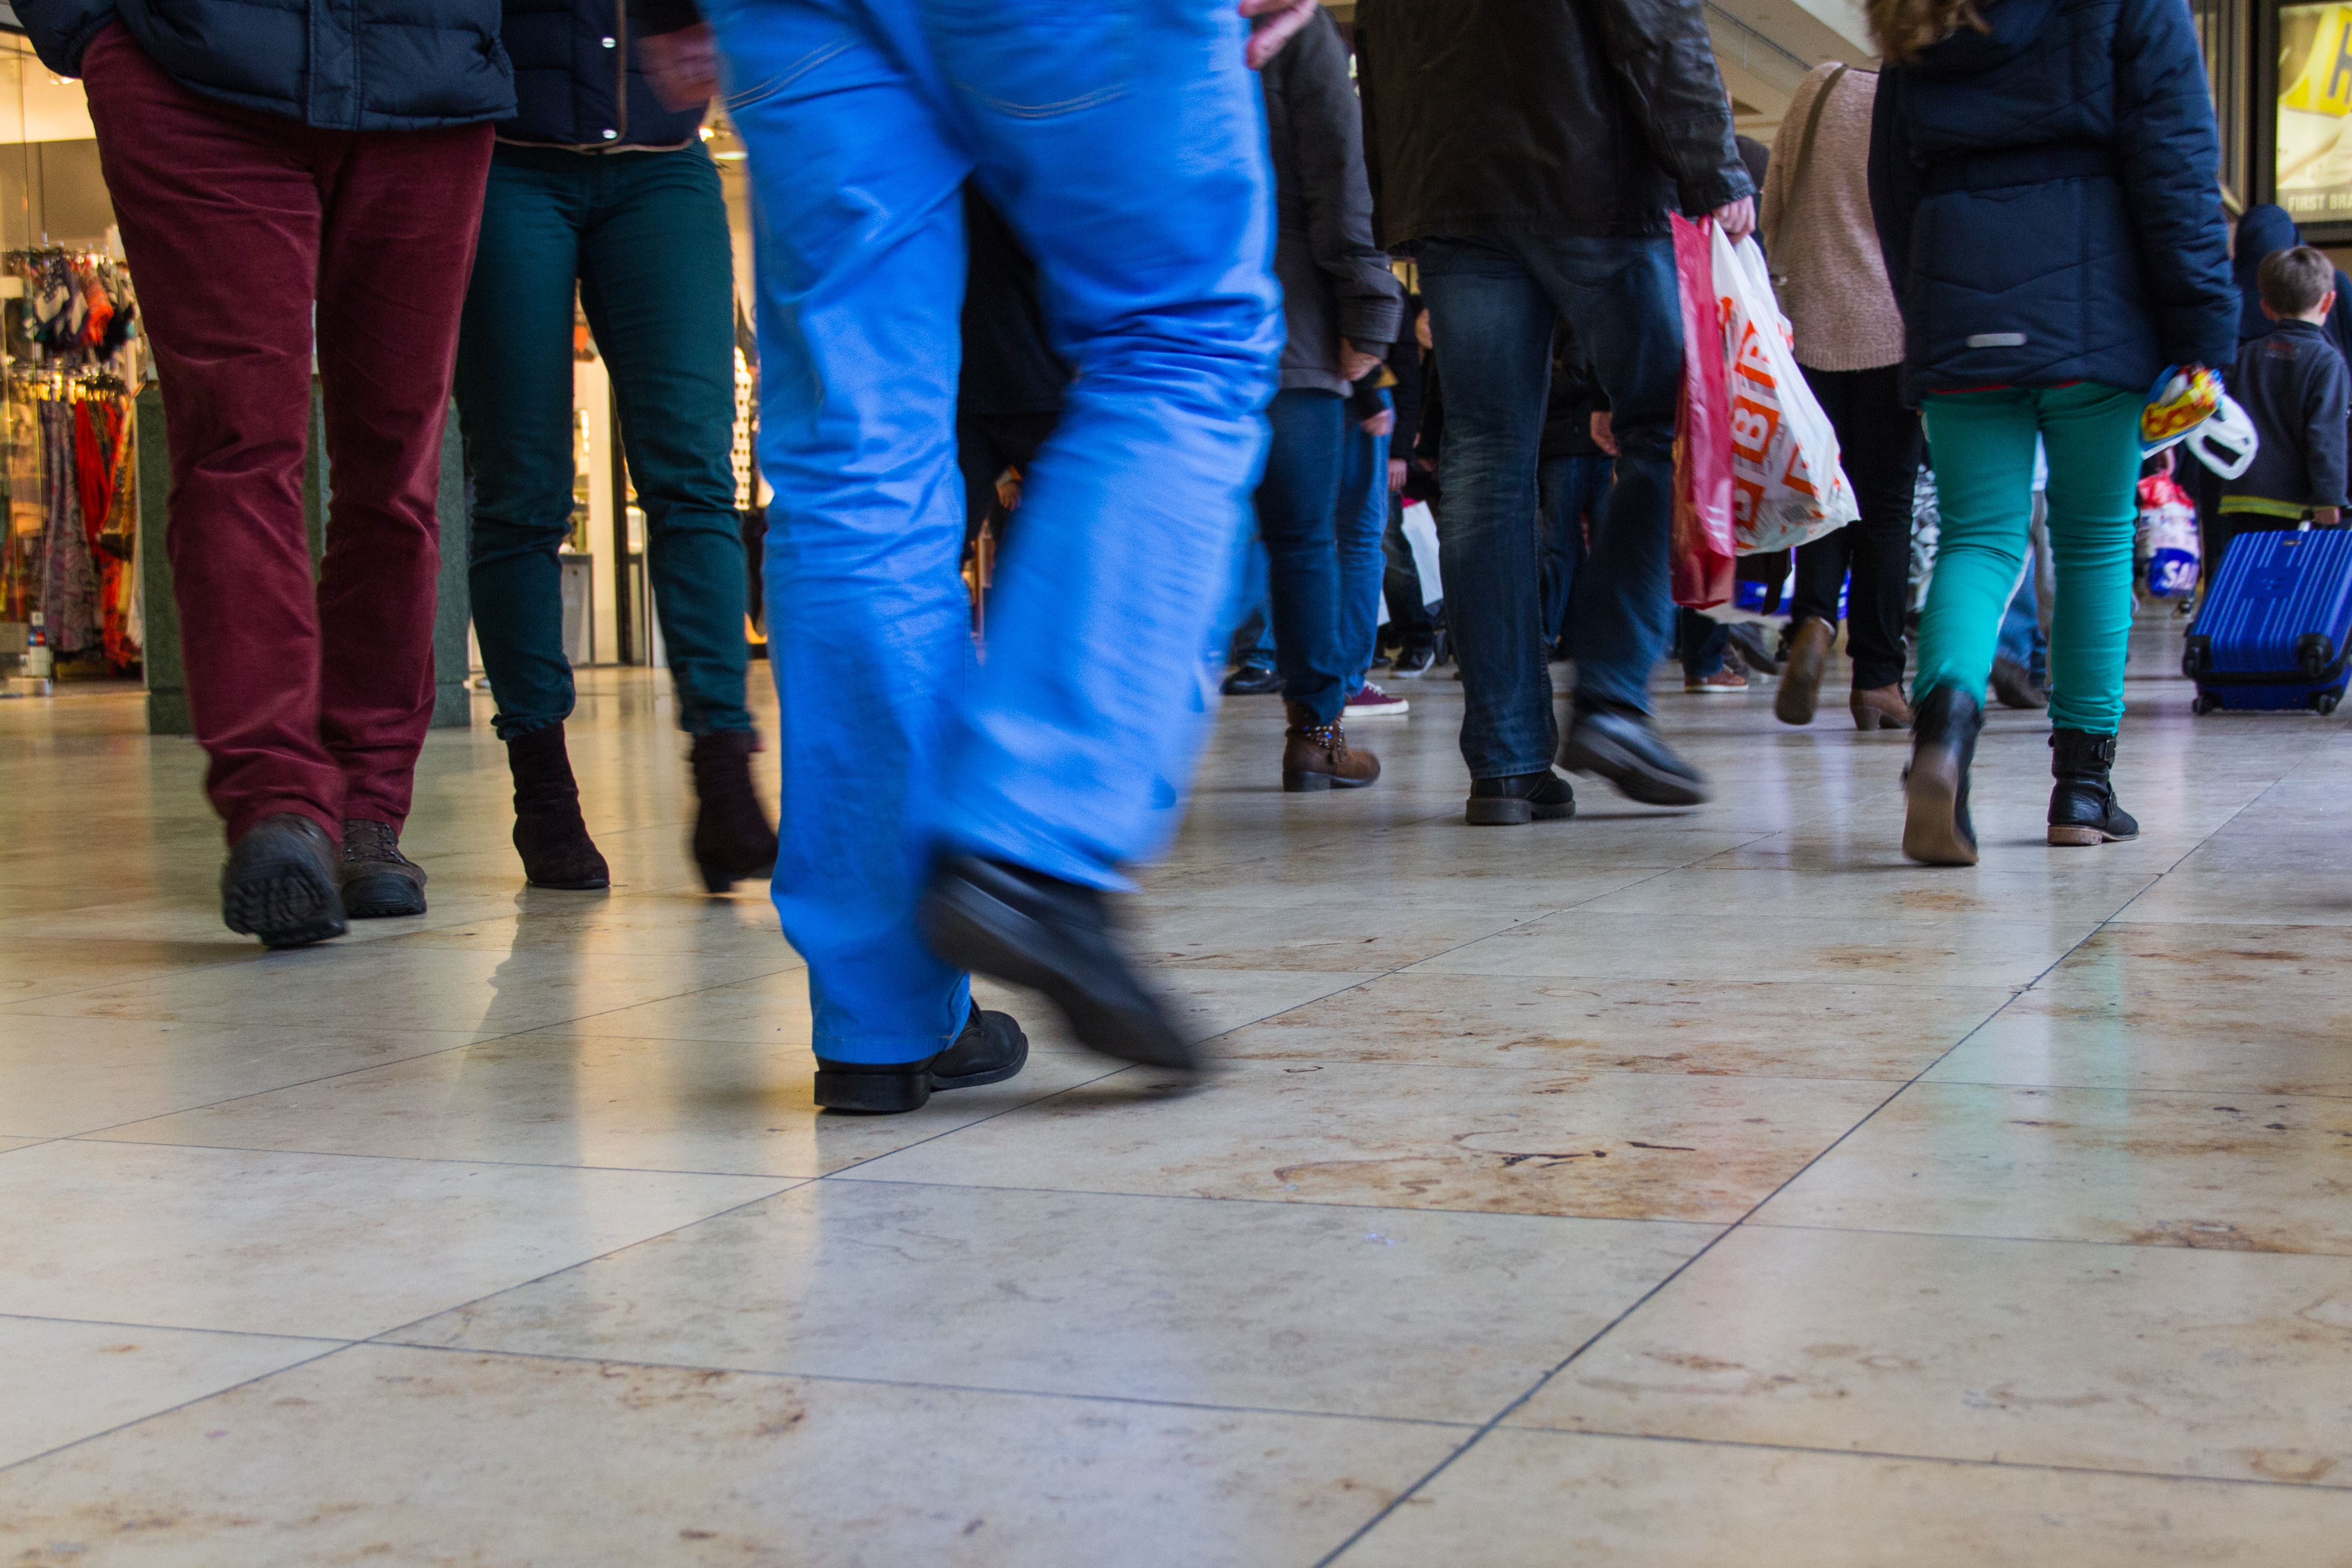
shoe, hiking, feet, walk, dance, shopping, legs, performing arts, flooring